Lac du Bois Grasslands Protected Area

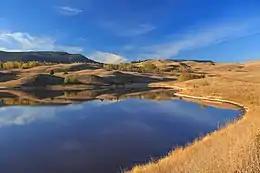
One of many small lakes found throughout Lac du Bois Grasslands

Lac du Bois Grasslands is set within the southern foothills of the Bonaparte Plateau, which itself is part of the much larger Interior Plateau that bisects the province. These foothills vary in topography from gently rolling hills interspersed with small lakes and ponds to the prominent rocky cliffs overlooking Kamloops Lake. The soils of this region are predominantly alkaline.